Comparison of the Amundsen and Scott expeditions

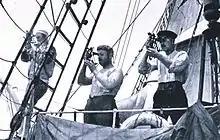
Amundsen's crew taking an observation.

During depot laying in February 1911, Roald Amundsen had his first (and last) of his route marked like a Norwegian ski course using marker flags initially every . He added to this by using food containers painted black, resulting in a marker every mile. From 82 degrees on, Amundsen built a cairn every three miles with a note inside recording the cairn's position, the distance to the next depot, and direction to the next cairn. In order not to miss a depot considering the snow and great distances, Amundsen took precautions. Each depot laid out up to 85 degrees (laid out every degree of latitude) and had a line of bamboo flags laid out transversely every half-mile for five miles on either side of the depot, ensuring that the returning party could locate the designated depot.